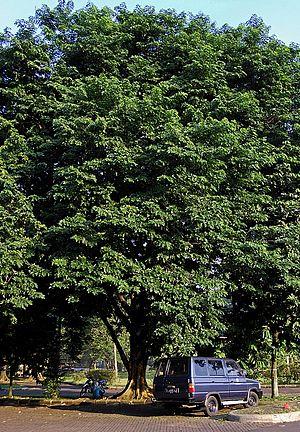
Pterocarpus indicus est un arbre de la famille des Fabacées, appelé aussi amboine, bois de rose de Birmanie, ou sang-dragon. Son bois est utilisé en coutellerie d'art, notamment sa loupe, pour les manches des couteaux et pour le plaquage au début du XXᵉ siècle, notamment à l'époque art déco.